PC Engine SuperGrafx

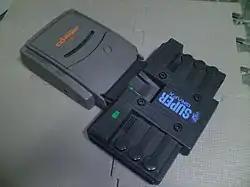
SuperGrafx with the Super CD-ROM² peripheral

Since the SuperGrafx was produced and marketed as an upgraded PC Engine model rather than as a new platform, it was backwards compatible with standard PC Engine HuCards in addition to its own. However, SuperGrafx-specific HuCards were expensive compared to standard HuCards, in some cases approaching as much as $110 USD at retail.